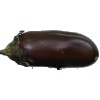
Label: Eggplant 1